Anatolii Shevchenko

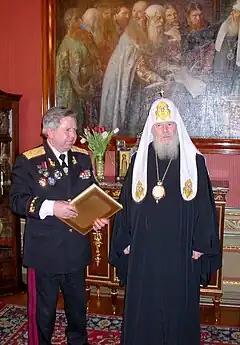
Anatoliy Shevchenko during a meeting with Patriarch Alexy II, Moscow

In 2002, he initiated the revival of the Ukrainian Registered Cossacks and since then has been the Hetman of this all-Ukrainian public organization. He is a member of the Council of the Ukrainian Cossacks under the President of Ukraine.